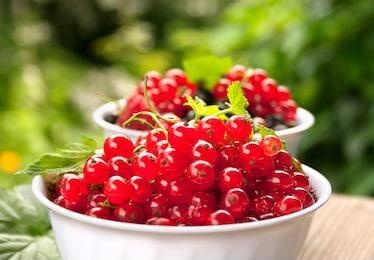
Label: redcurrant